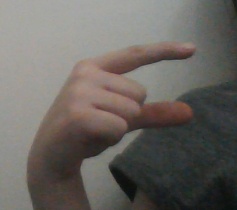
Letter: dal